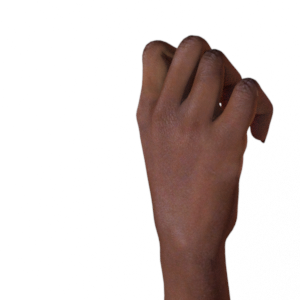
Label: rock